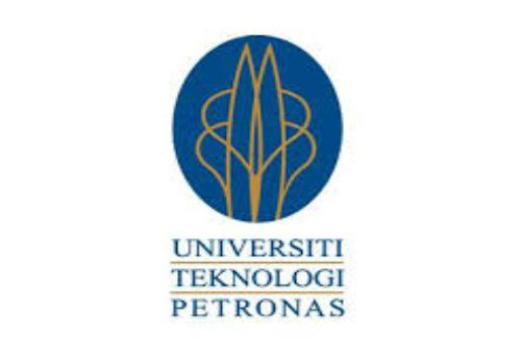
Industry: Others